Pauran

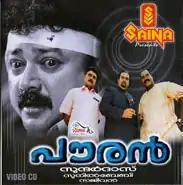

Pauran (English: "Citizen") is a 2005 Malayalam political thriller film directed by Sundardas featuring Jayaram, Kalabhavan Mani and Geethu Mohandas in the lead roles. The movie was produced by Sunil Baby under the banner of "Dolphin Creations" and was distributed by "Dolphin Creations" and "Sreemovies". The film was a box-office disaster.